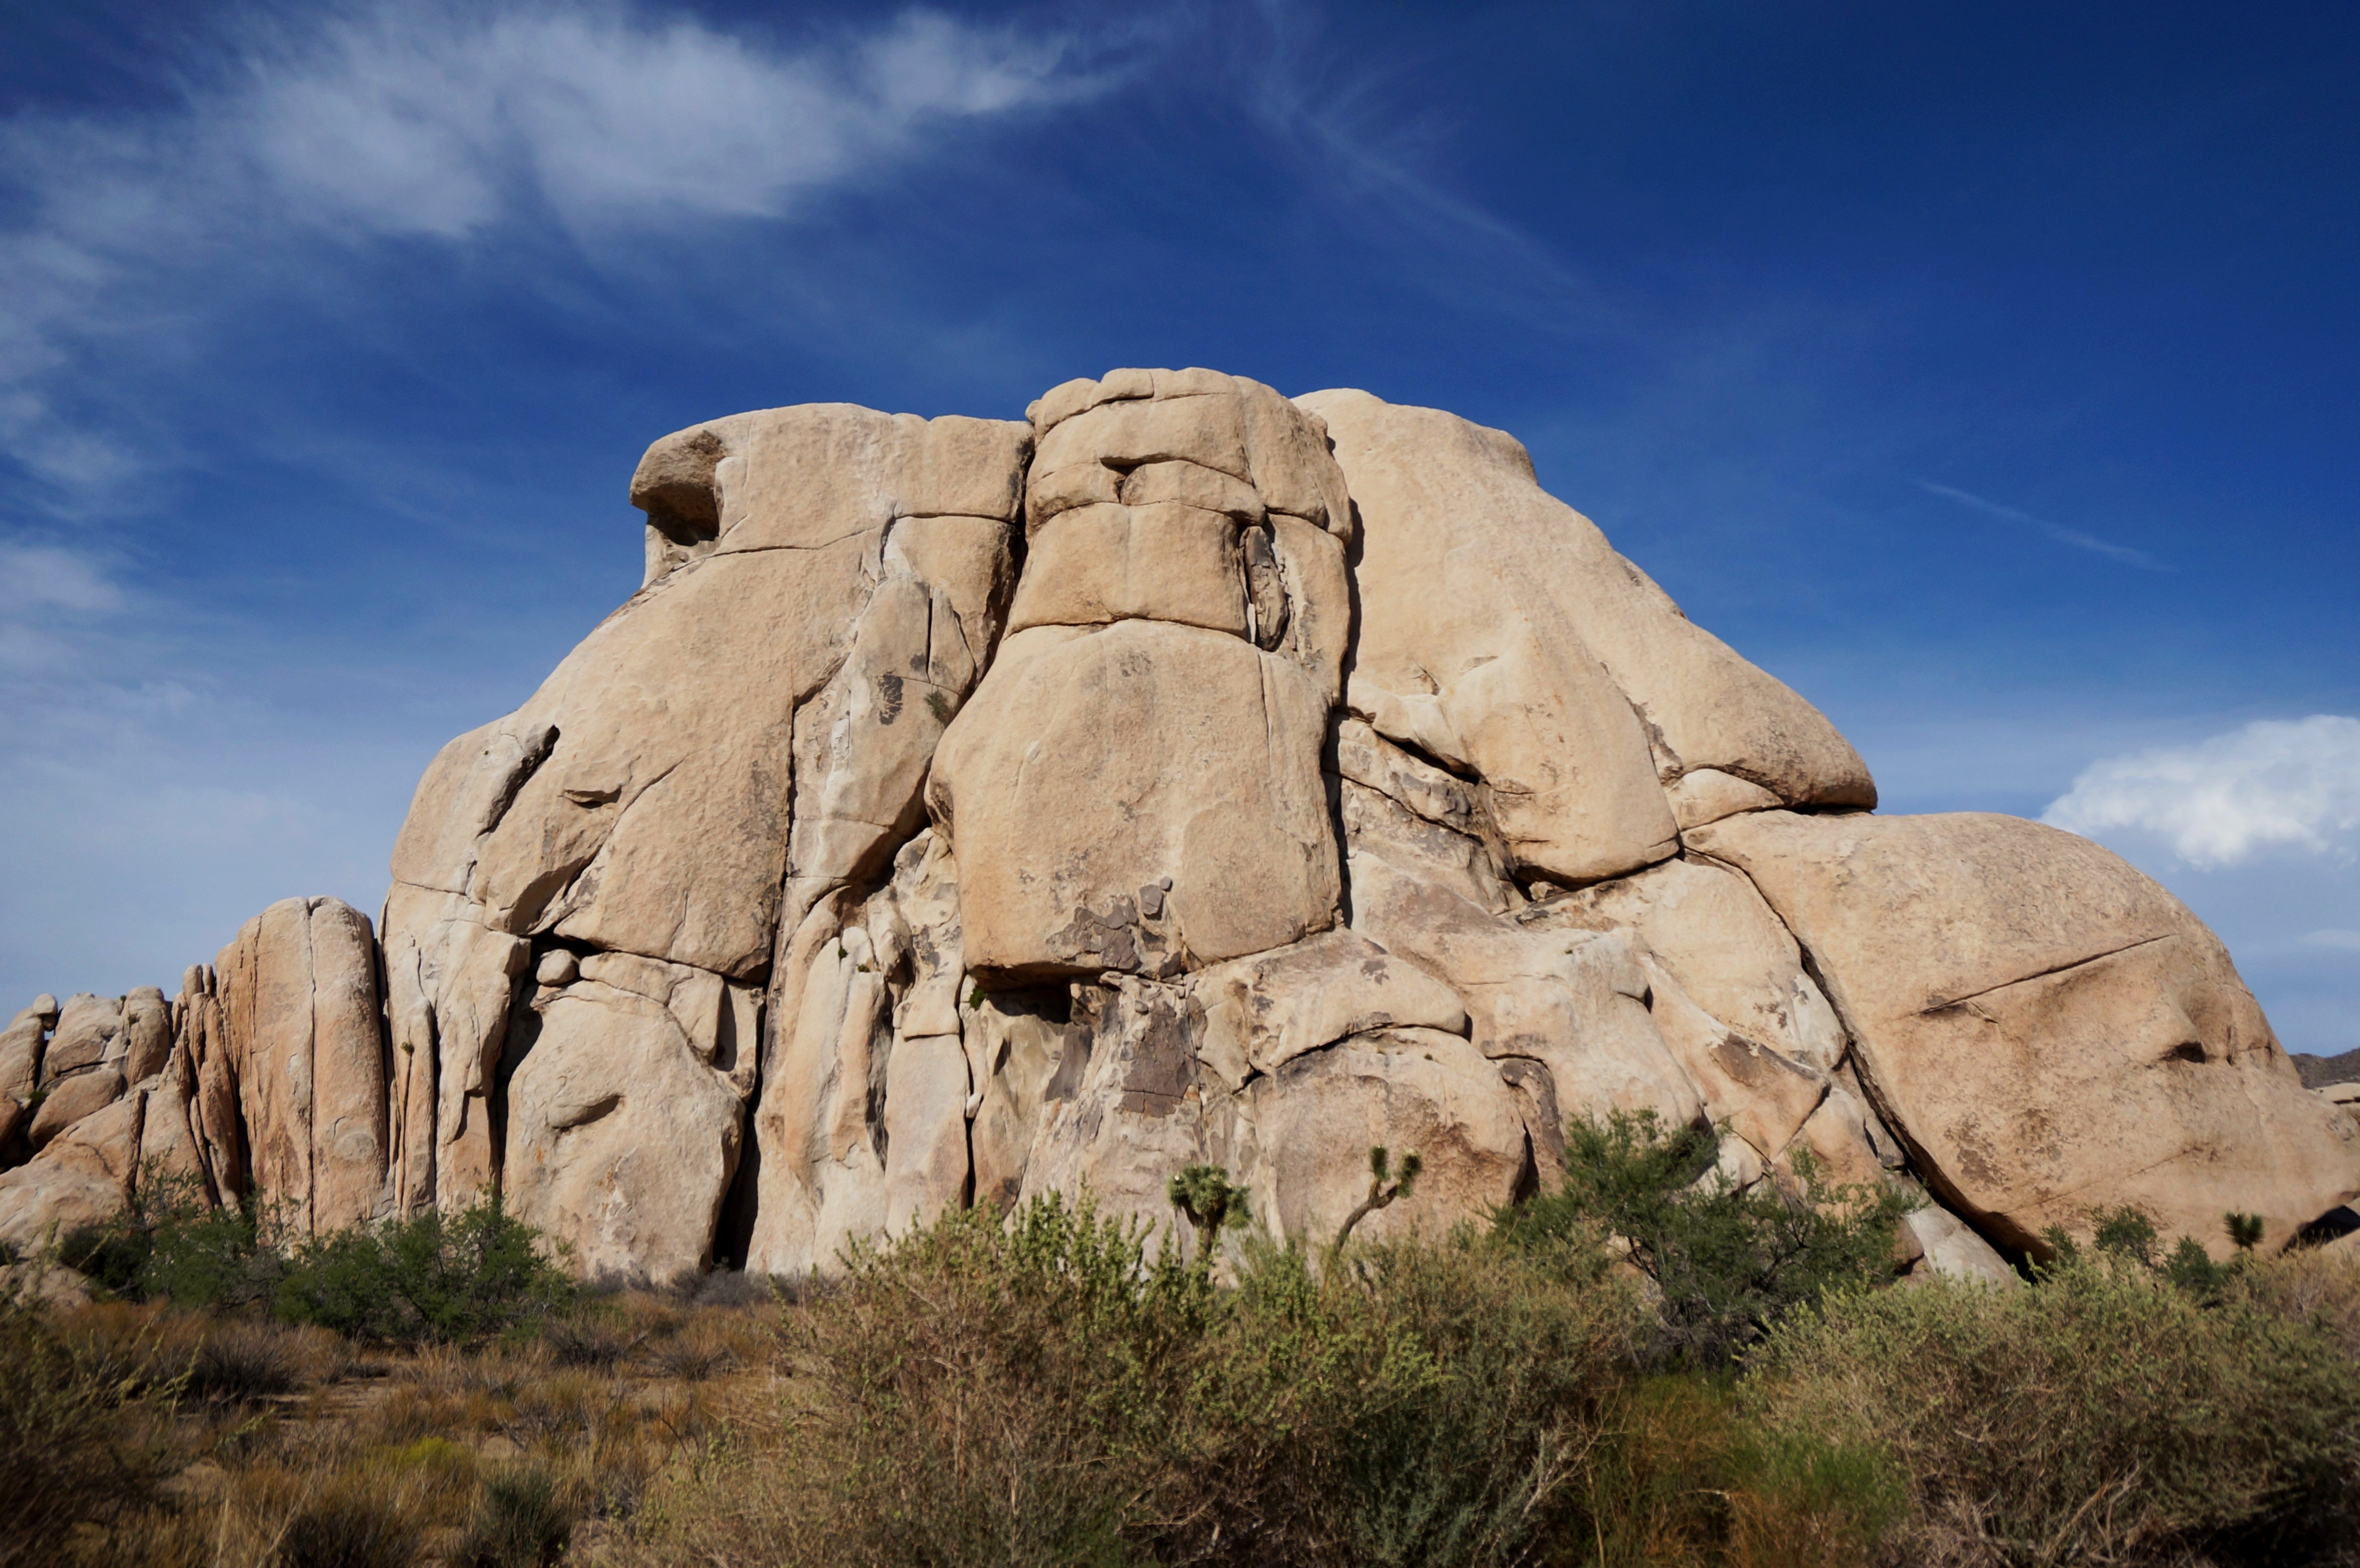
landscape, nature, rock, wilderness, mountain, desert, valley, stone, monument, formation, cliff, arch, park, terrain, california, material, united states, geology, badlands, boulder, plateau, himmel, wadi, butte, monolith, ancient history, natural environment, mountainous landforms